Bronx Zoo

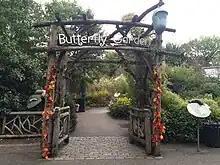
Butterfly Garden

The Pheasant Aviary is a long row of cages home to a large variety of bird species, particularly pheasants. Exhibited species include Elliot's pheasant, Lady Amherst's pheasant, Cabot's tragopan, blue eared-pheasant, mountain peacock-pheasant, Mérida helmeted curassow, Swinhoe's pheasant, Java peafowl, eastern loggerhead shrike ("Lanius ludovicianus migrans"), white-throated ground-dove, Lord Derby's parakeet, Montezuma oropendola and yellow-crested cockatoo.